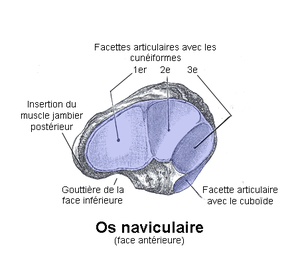
Os naviculaire. Face antérieure. Anatomie humaine
L’os naviculaire est un des os du pied. Il était parfois appelé scaphoïde tarsien. Il fait partie du tarse antérieur, qui comprend aussi l’os cuboïde et les trois os cunéiformes.